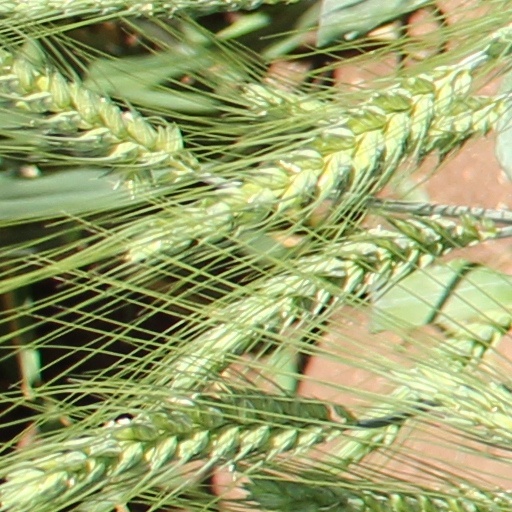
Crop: wheat